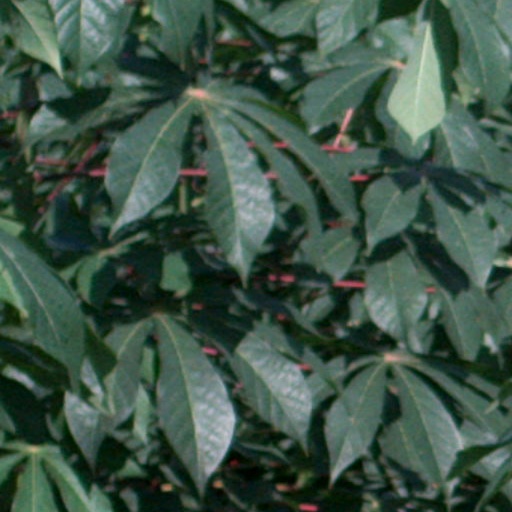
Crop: cassava